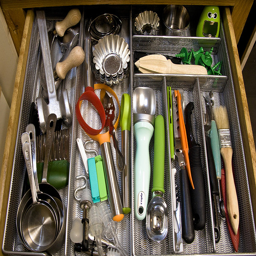
A drawer filled with different compartments and lots of clutter.
a kitchen drawer filled with assorted kitchen equipment
A sectional kitchen drawer full of kitchen utensils.
A drawer is shown full of kitchen tools
a multipurpose drawer with all kinds of gadgets